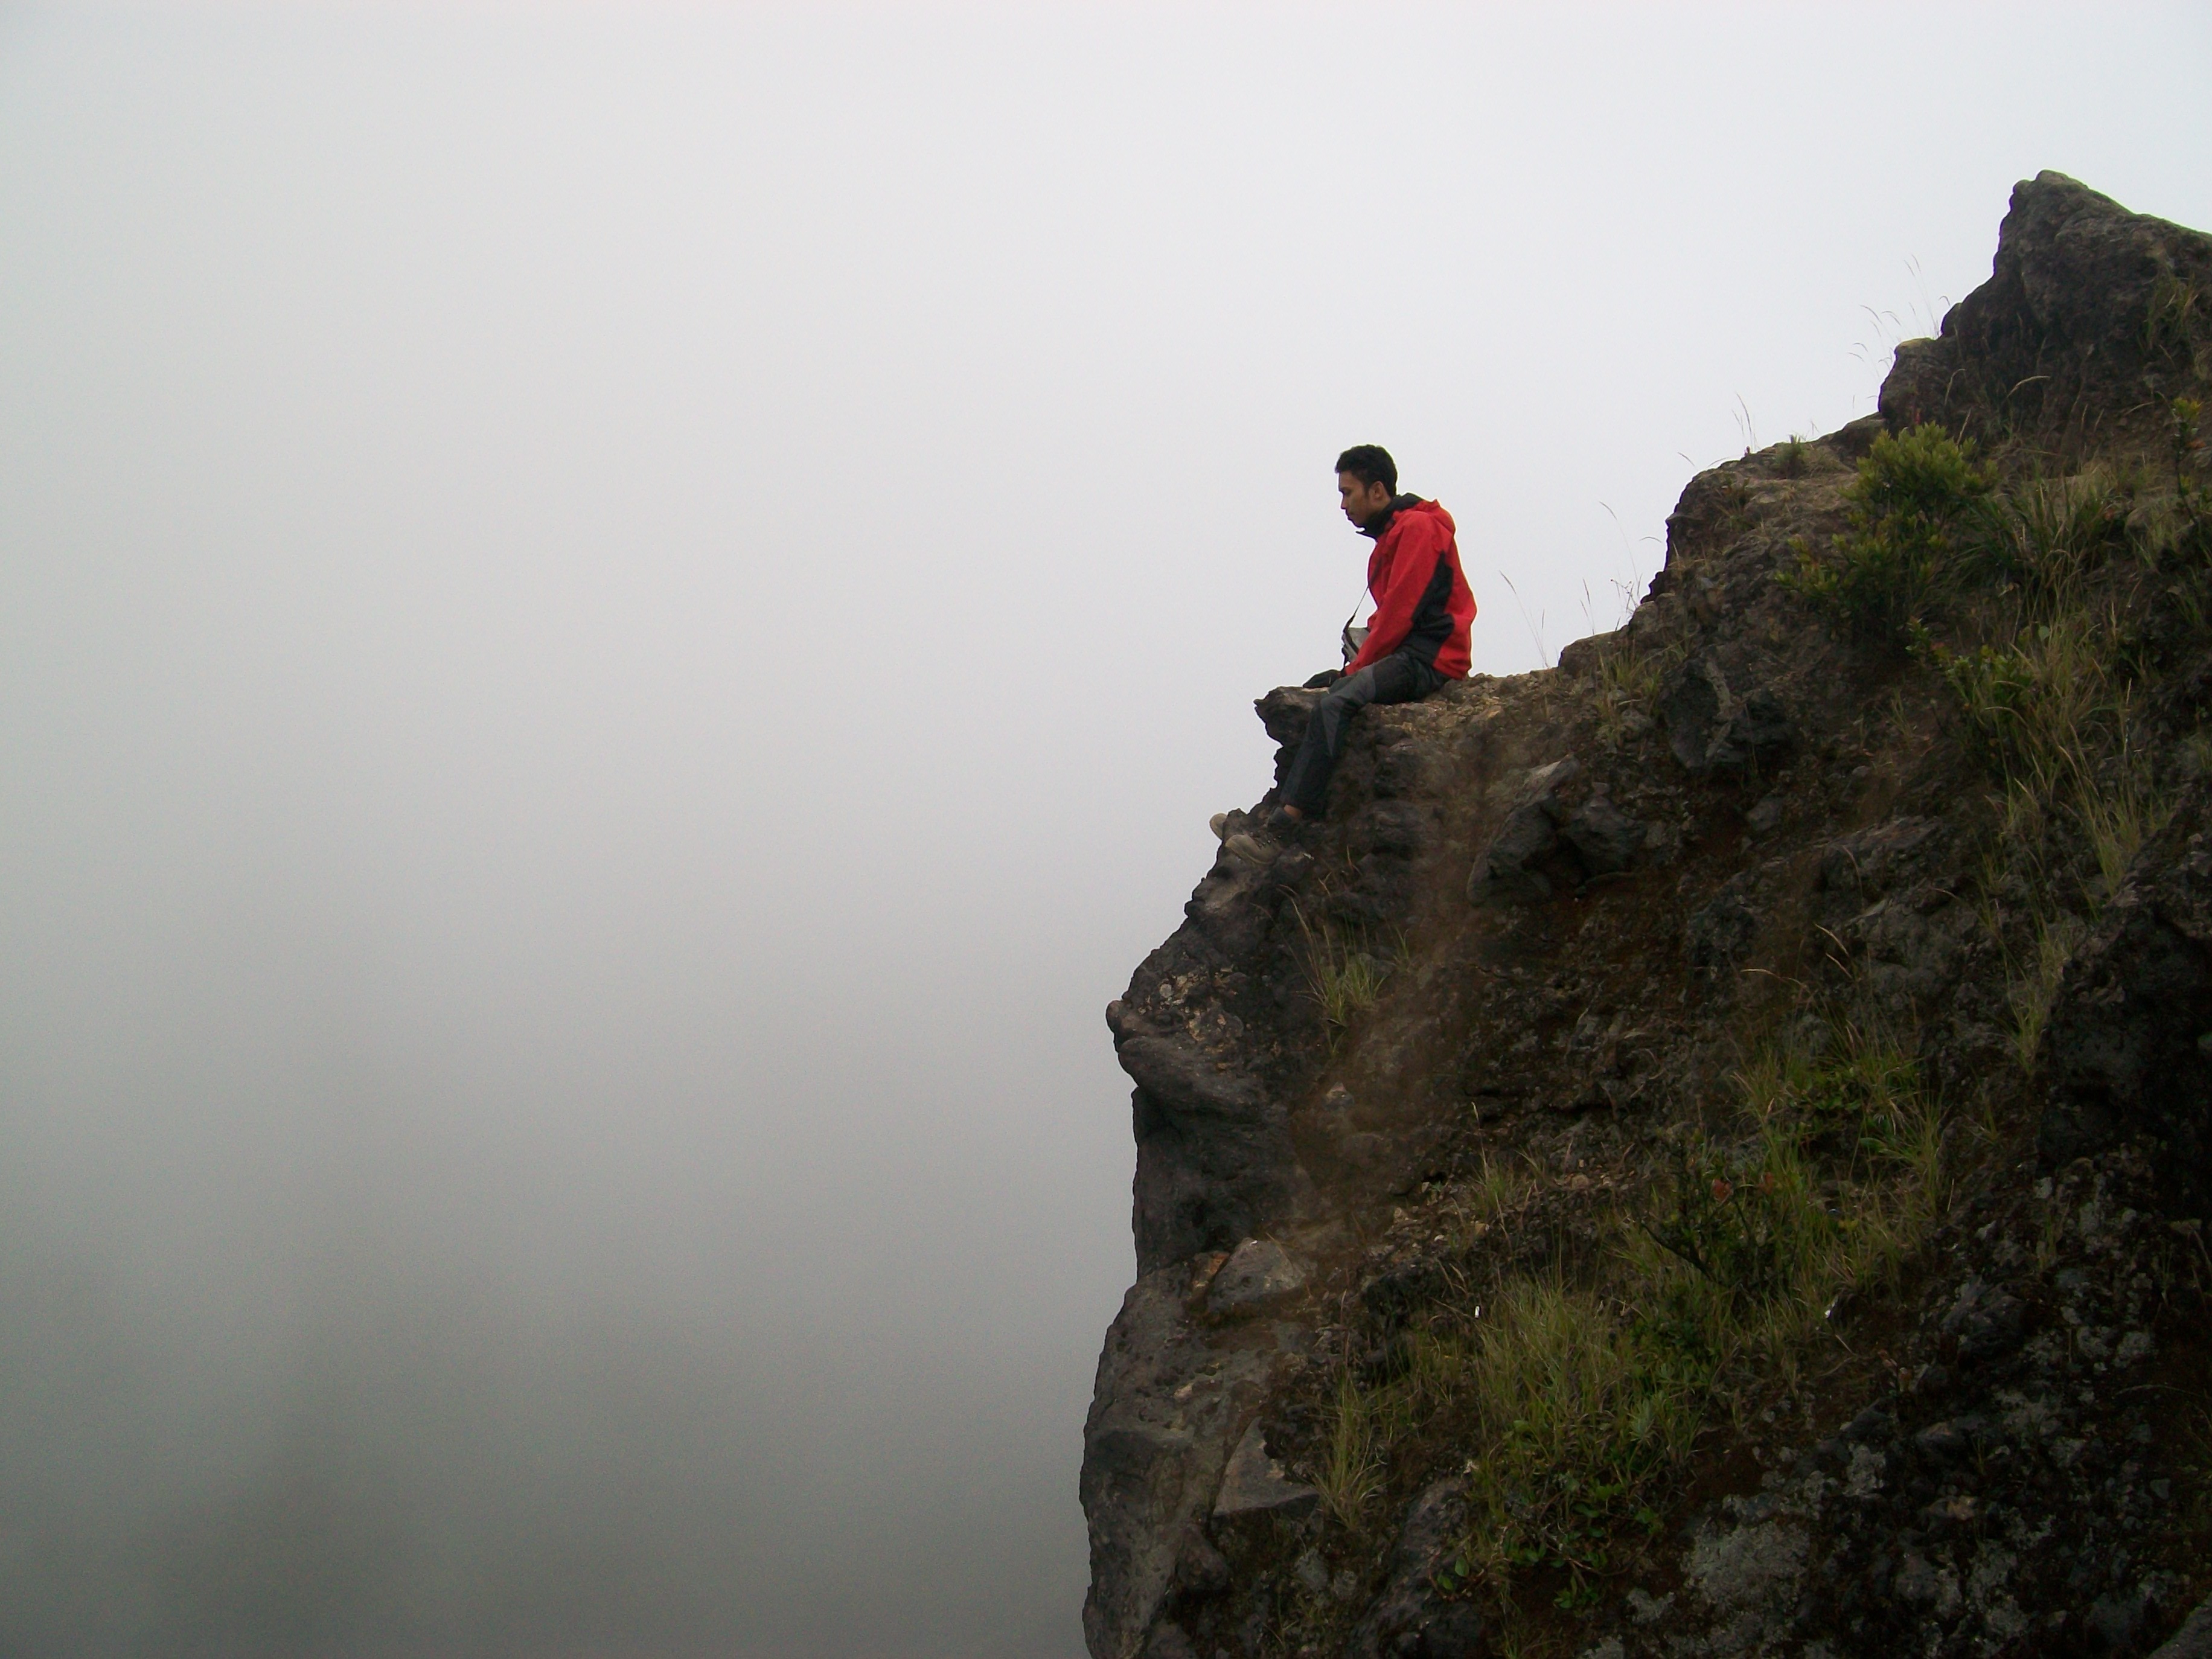
man, sea, coast, rock, mountain, fog, hiking, morning, adventure, travel, cliff, peaceful, extreme sport, terrain, ridge, summit, outdoors, sports, top, sitting on adge, atmospheric phenomenon